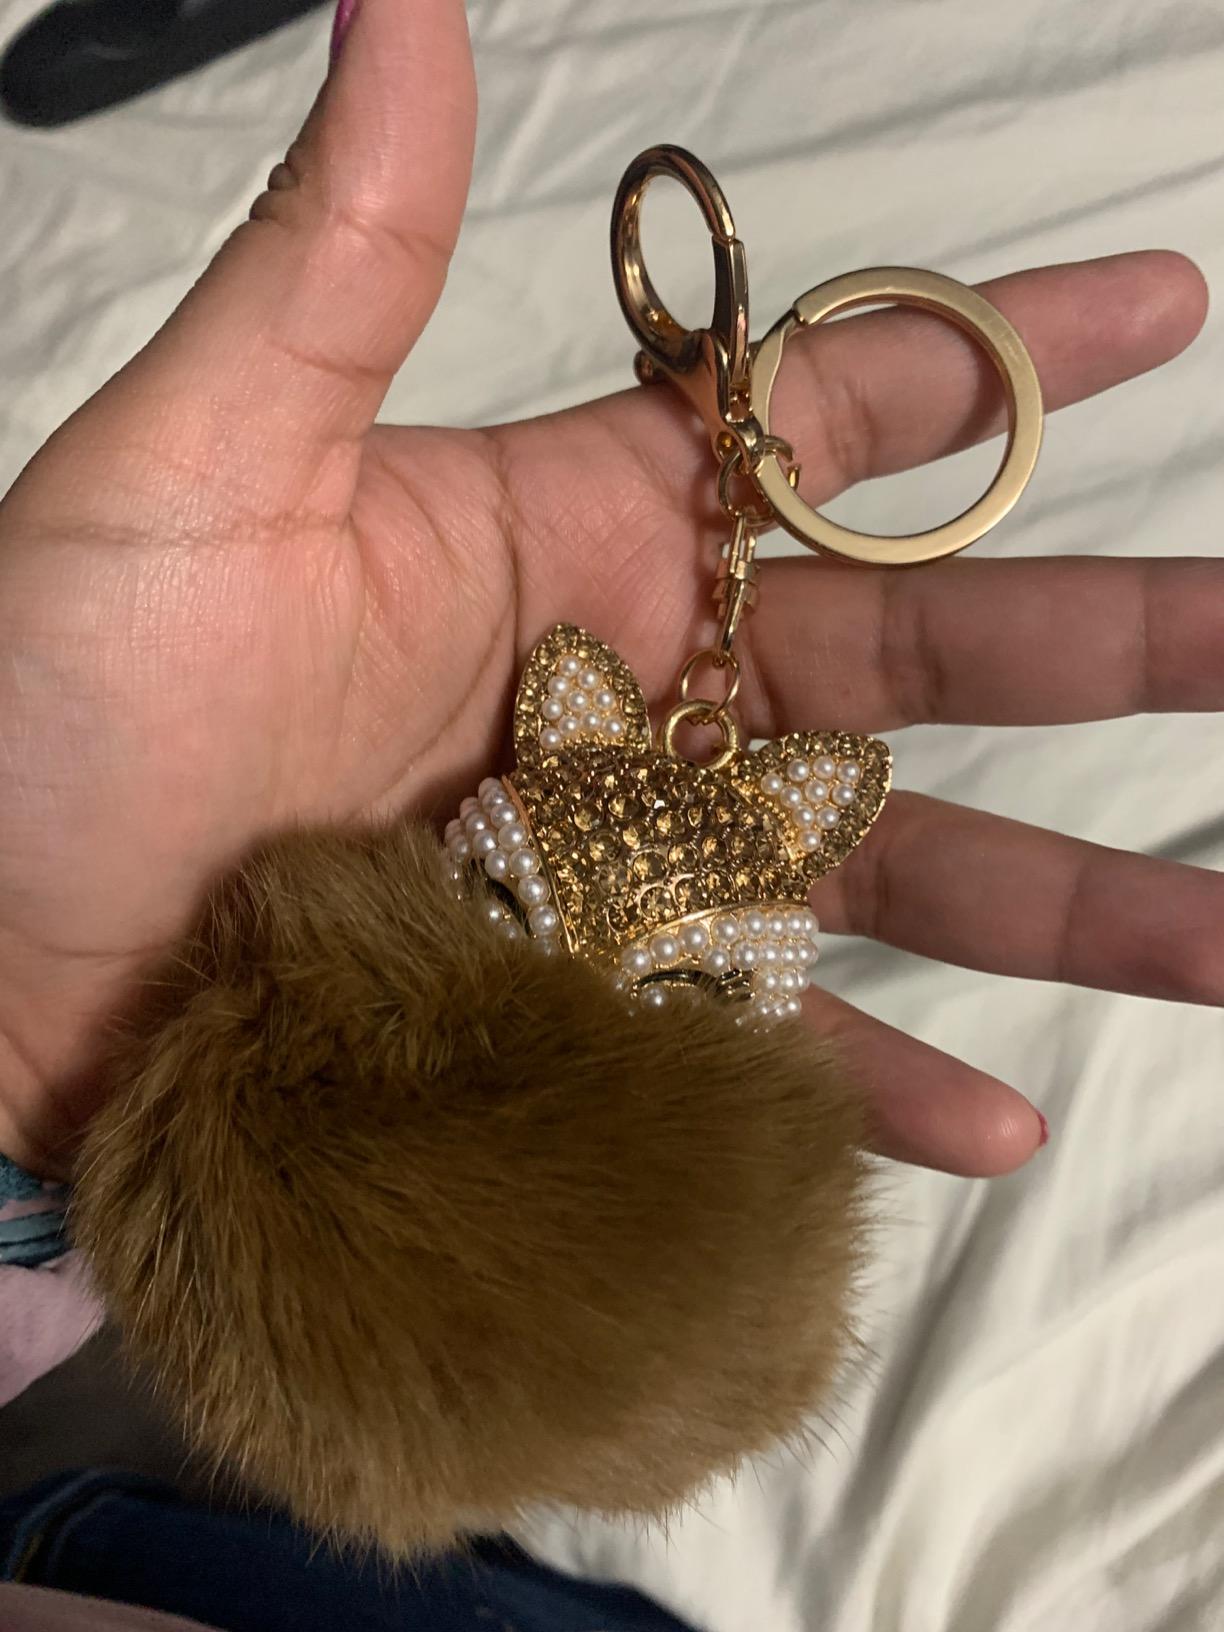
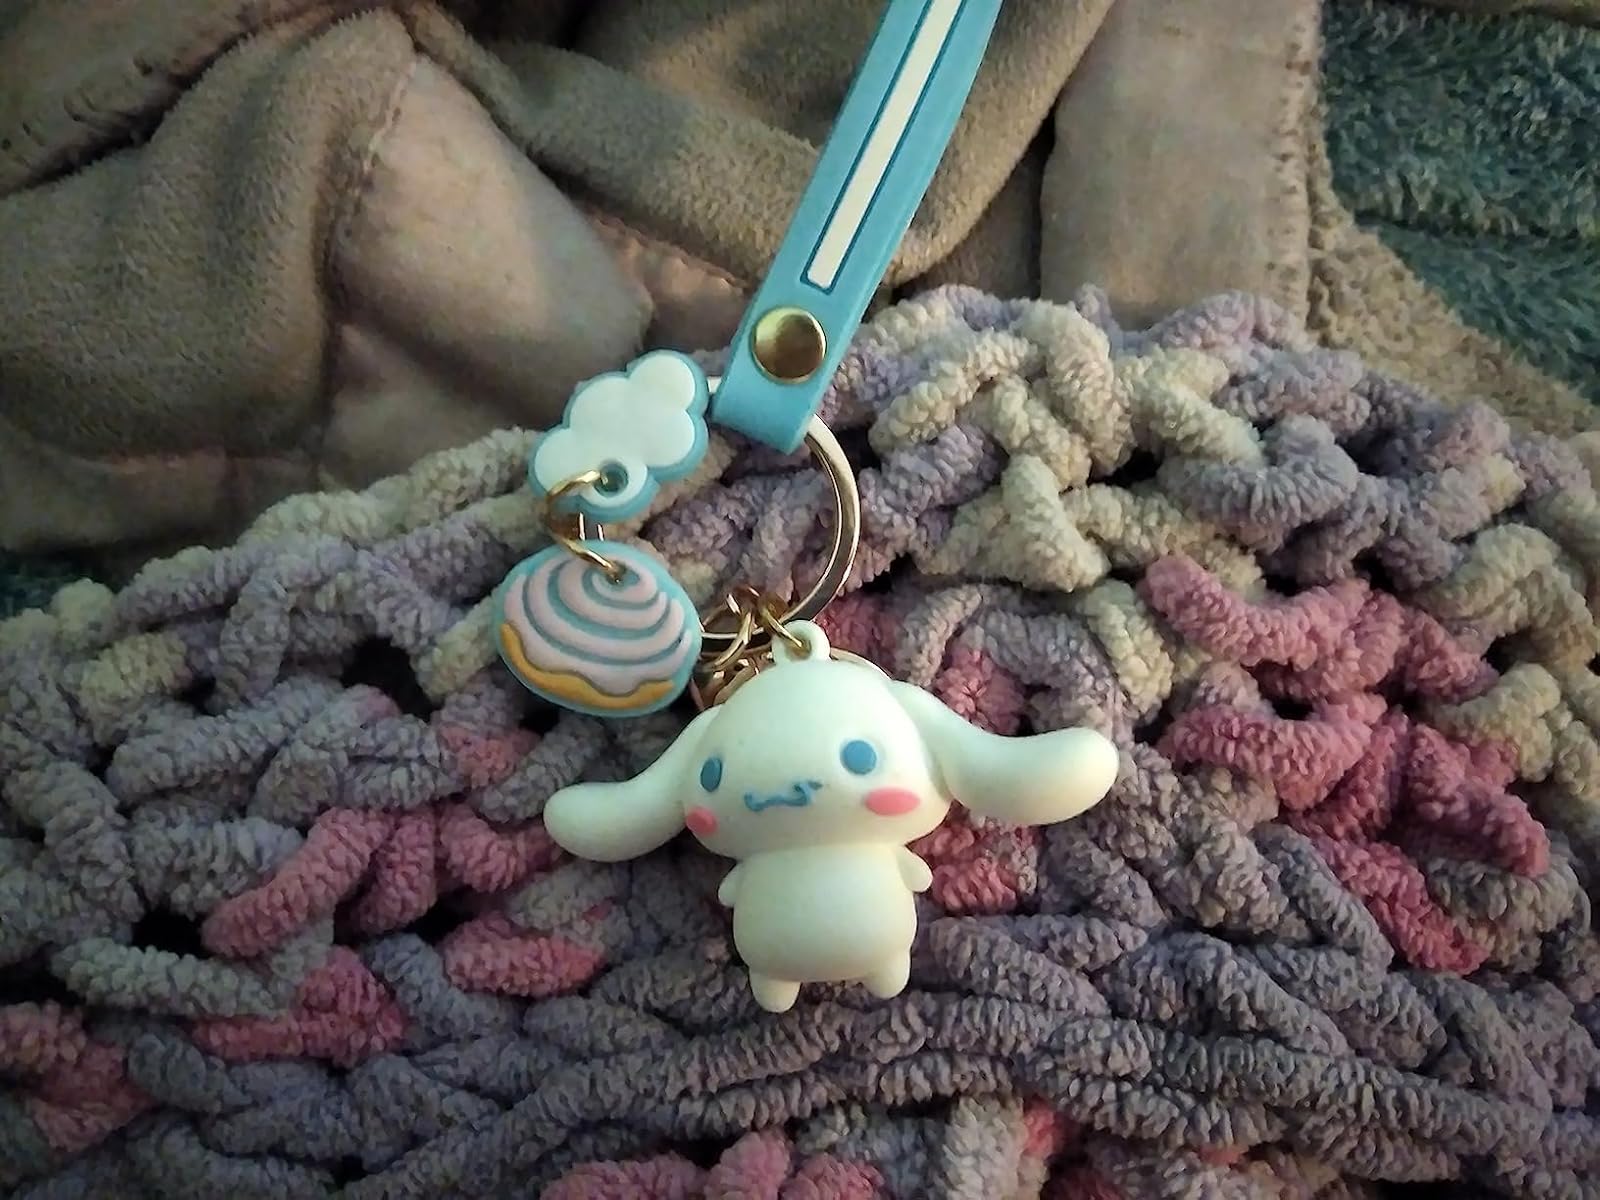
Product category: accessories_keychain
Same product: no